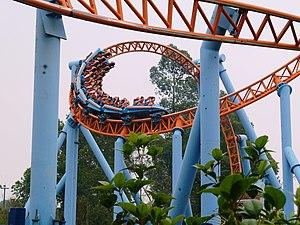
Bioscope ouvert au public le 1ᵉʳ juin.
Chimelong Paradise est un parc d'attractions situé dans le district de Panyu, à Canton, dans la province de Guangdong, en République populaire de Chine. Il fait partie du complexe de loisirs Guangzhou Chimelong Tourist Resort.
10 Inversion Roller Coaster sont des montagnes russes assises du parc Chimelong Paradise, situé dans le district de Panyu, à Canton, dans la province de Guangdong, en Chine. Ouvertes en 2006, ce sont les deuxièmes montagnes russes au monde à avoir 10 inversions après Colossus, à Thorpe Park au Royaume-Uni, qui ont ouvert en 2002, et dont c'est une copie conforme.